Ludwig Cohn

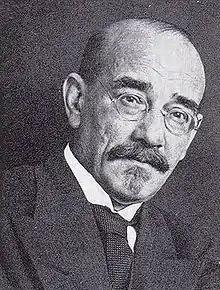
Ludwig Cohn (1873-1935)

Beginning in 1904 he worked as a zoological assistant at the "Städtischen Museum für Natur-, Völker- und Handelskunde" (Municipal Museum of natural history, ethnology and trade history) in Bremen, under the direction of Hugo Schauinsland (1857–1937). In 1920 he was promoted to head of the natural history department at the museum. He is known for two scientific trips to what is now part of Papua New Guinea, being sponsored by the Bremen museum.